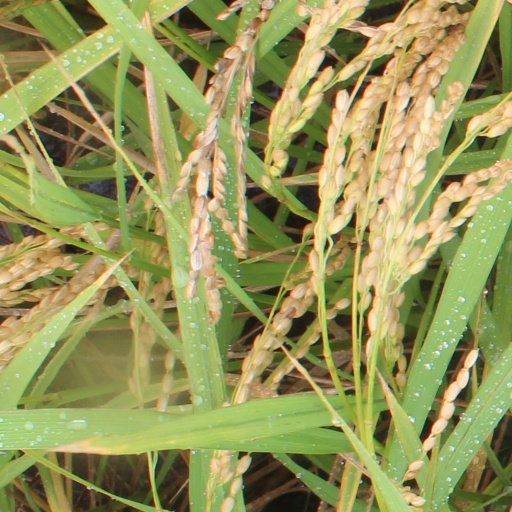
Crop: rice